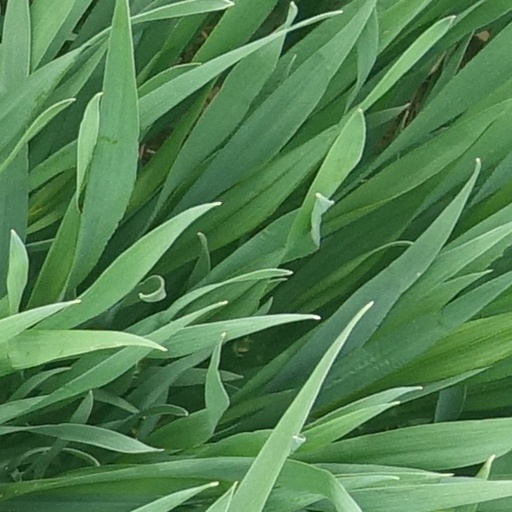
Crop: wheat